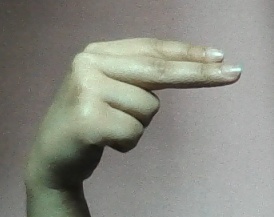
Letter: ain